European enclaves in North Africa before 1830

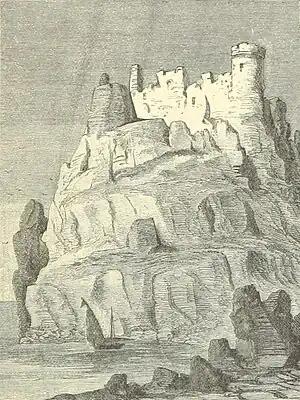
Genoese Tabarka fort, built in the Middle Ages

The European enclaves in North Africa (technically 'semi-enclaves') were towns, fortifications and trading posts on the Mediterranean and Atlantic coasts of western North Africa (sometimes called also "Maghreb"), obtained by various European powers in the period before they had the military capacity to occupy the interior (i.e. before the French conquest of Algeria in 1830). The earliest medieval enclaves were established in the 11th century CE by the Italian Kingdom of Sicily and Maritime republics; Spain and Portugal were the main European powers involved; both France and, briefly, England also had a presence. Most of these enclaves had been evacuated by the late 18th century, and today only the Spanish possessions of Ceuta, Melilla, and the Plazas de soberanía remain.